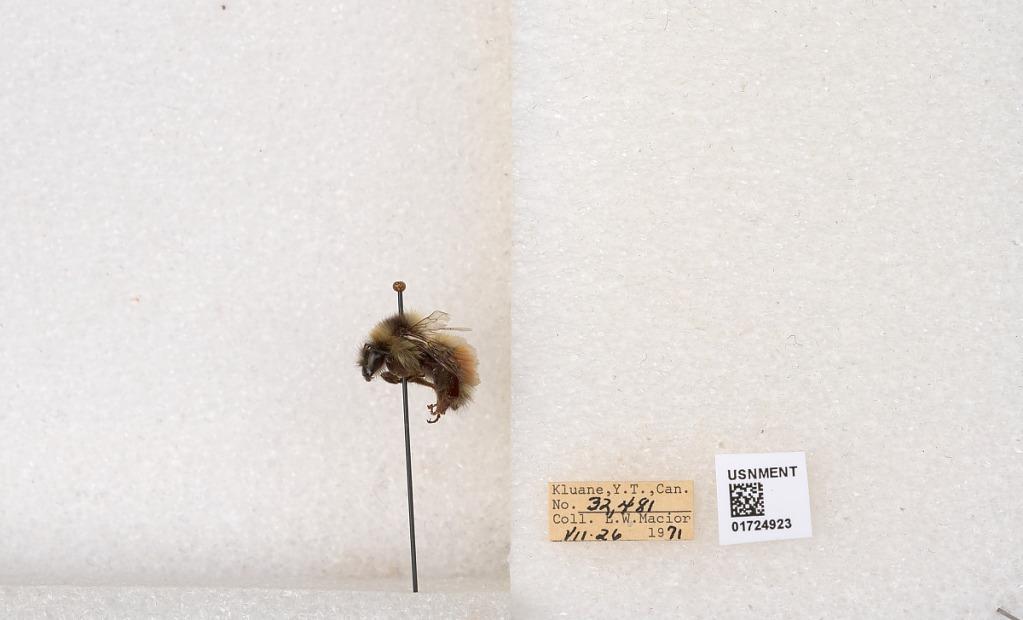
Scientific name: Bombus (Pyrobombus) sylvicola Kirby
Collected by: L. Macior
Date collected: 1971-7-26
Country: Canada
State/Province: Yukon Territory
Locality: Kluane National Park and Reserve
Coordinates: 60.7493, -139.504